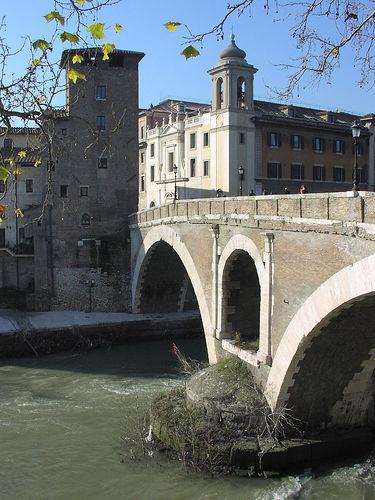
Weather: sun or clear